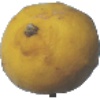
Label: lemon